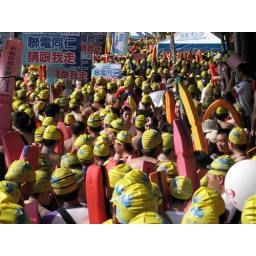
yellow hat so that they don't lose you in the water. seriously.